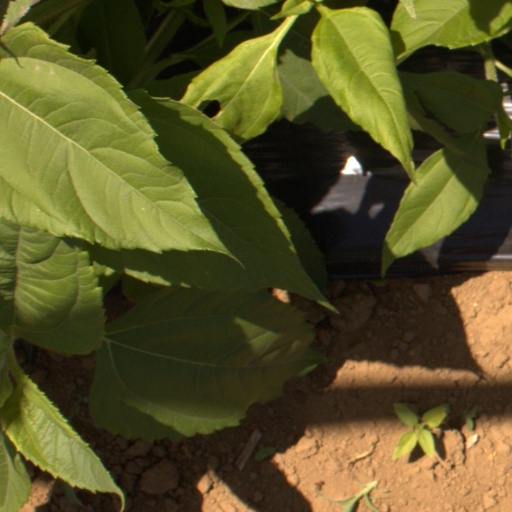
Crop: Jerusalem artichoke